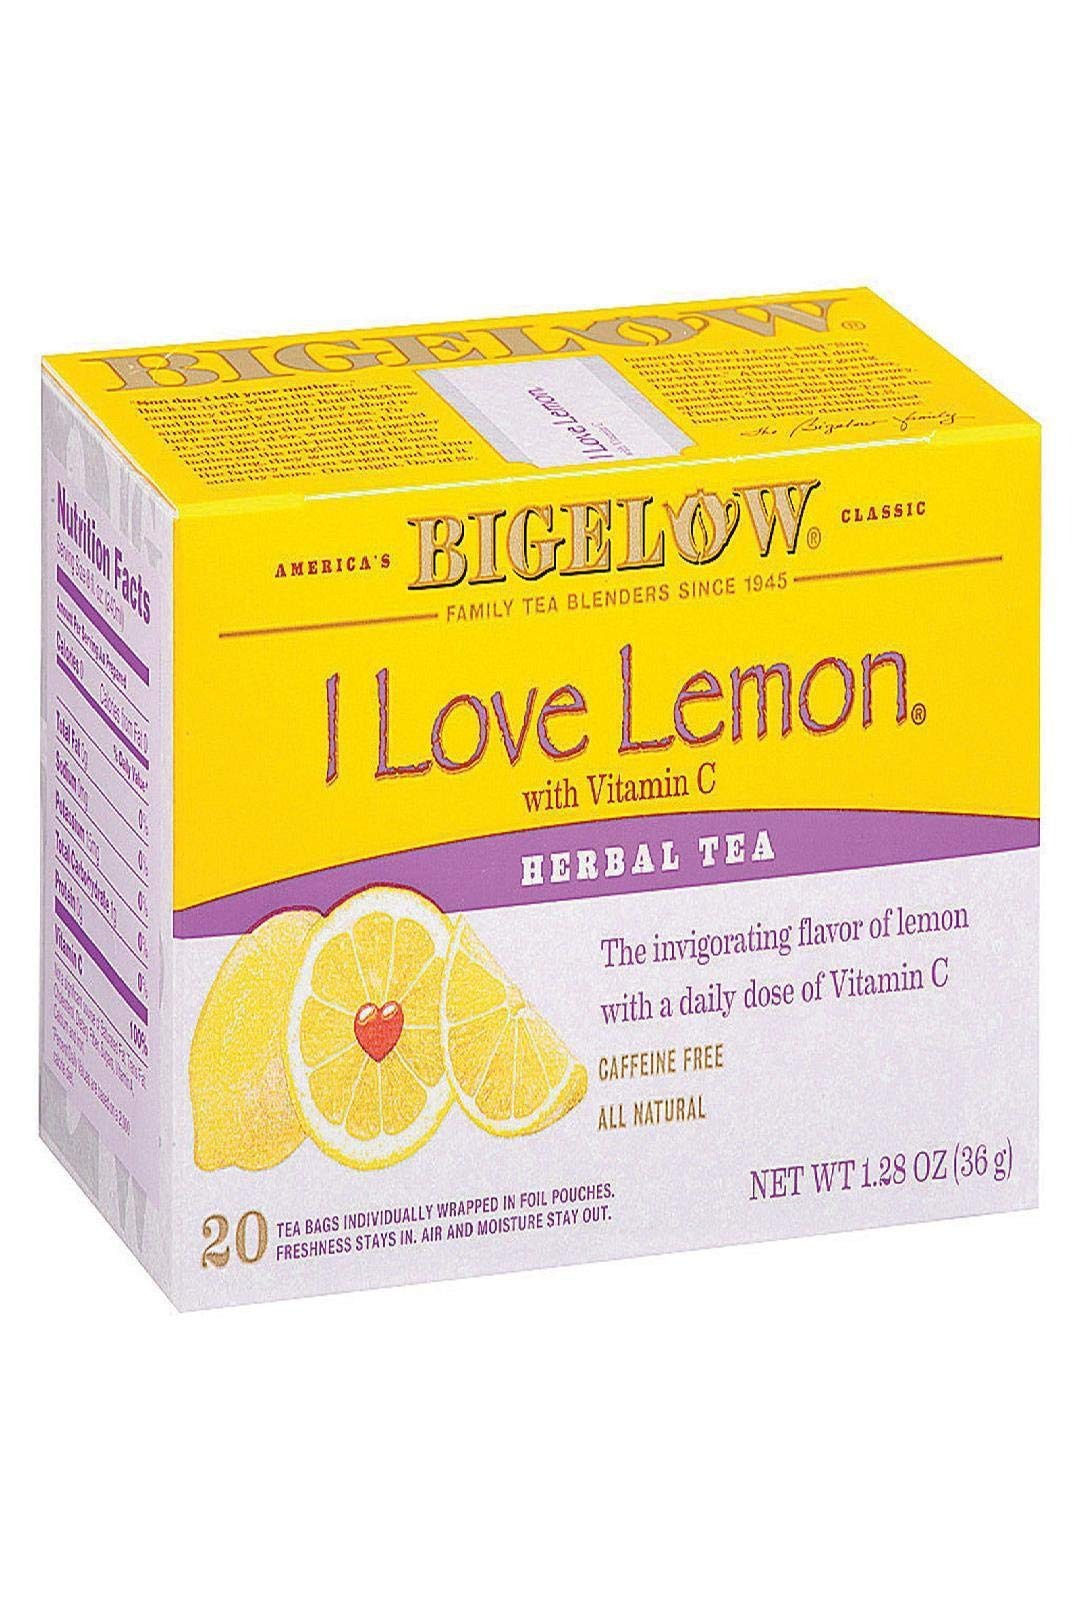
Item Name: Bigelow I Love Lemon Herbal Tea 20 Bag
Product Description: Grocery
Value: 20.0
Unit: Count

Price: 3.995